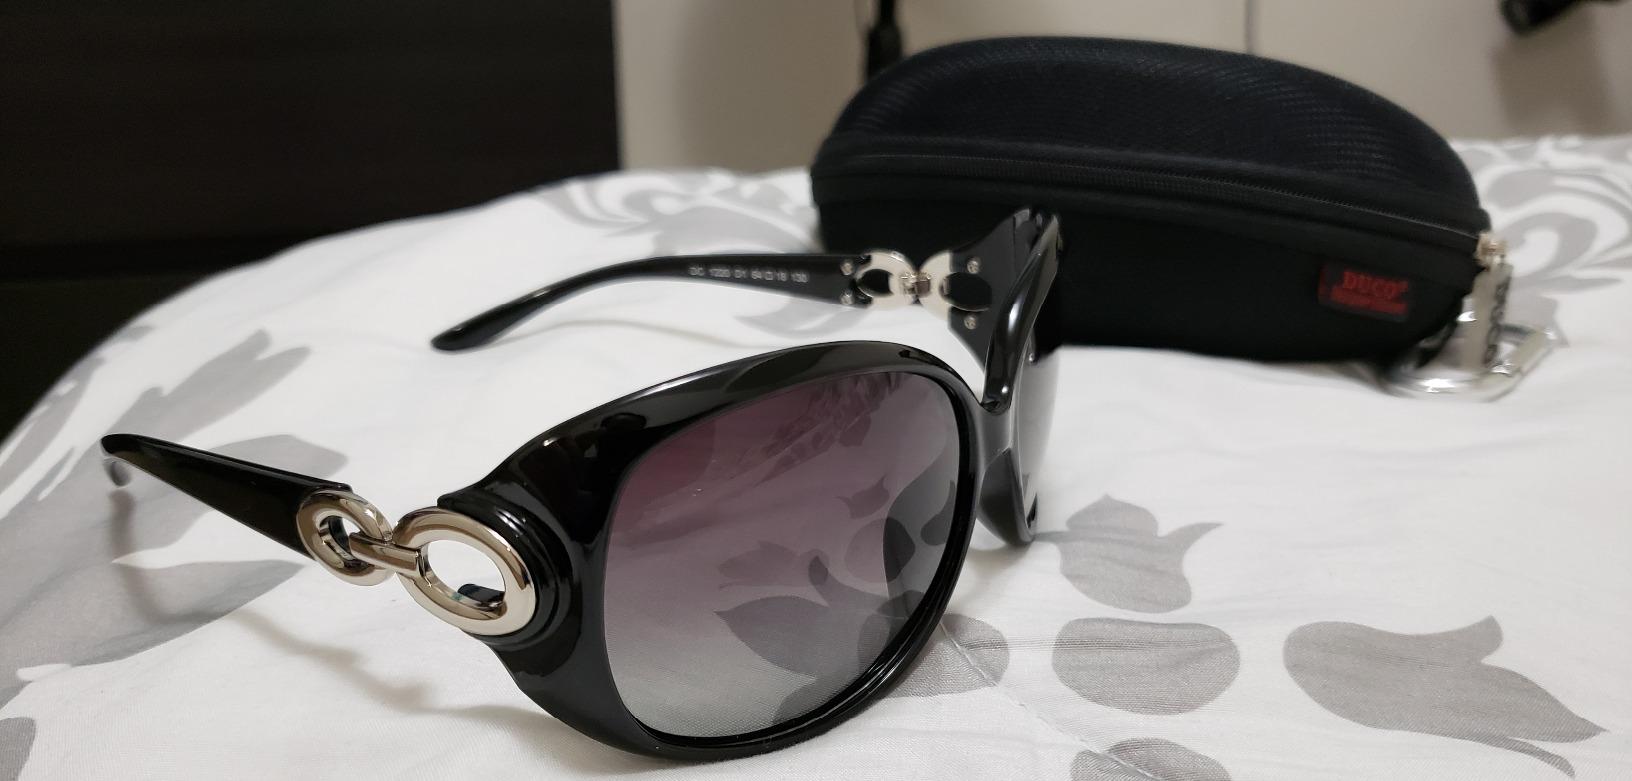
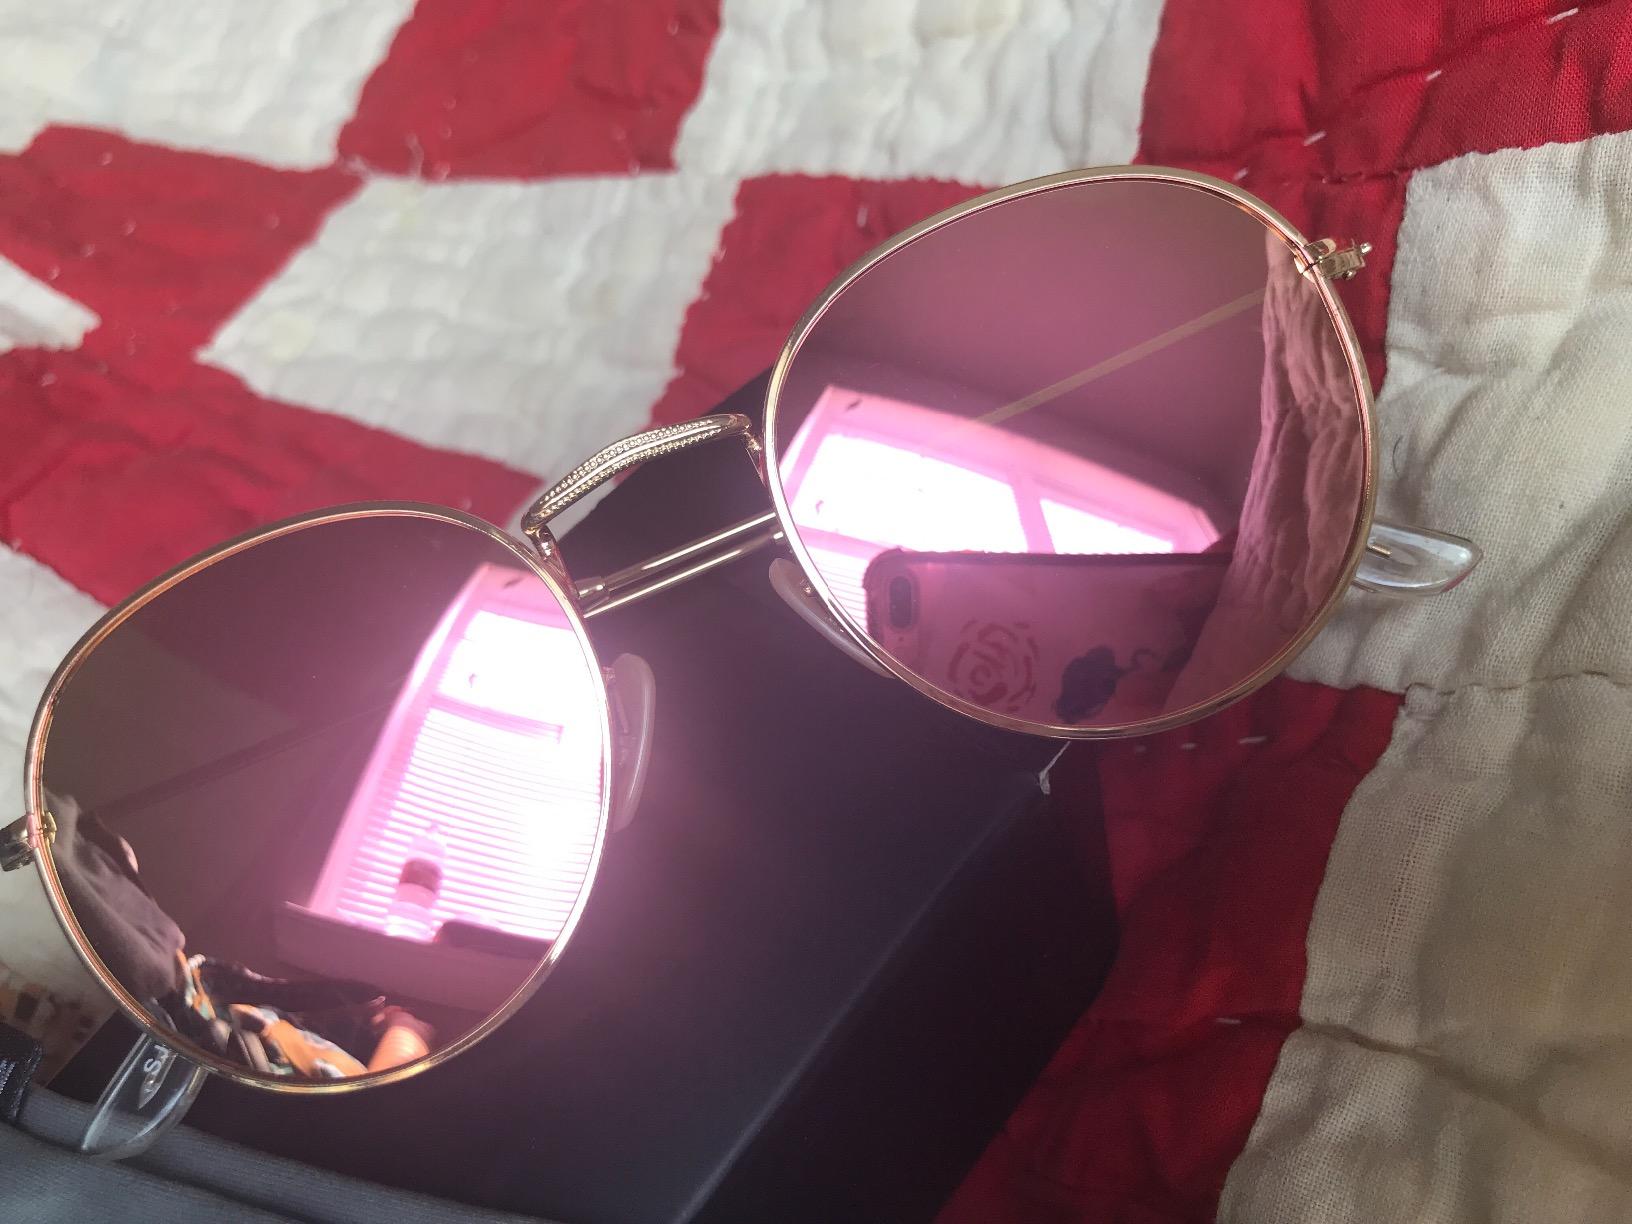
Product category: accessories_sunglasses
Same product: no